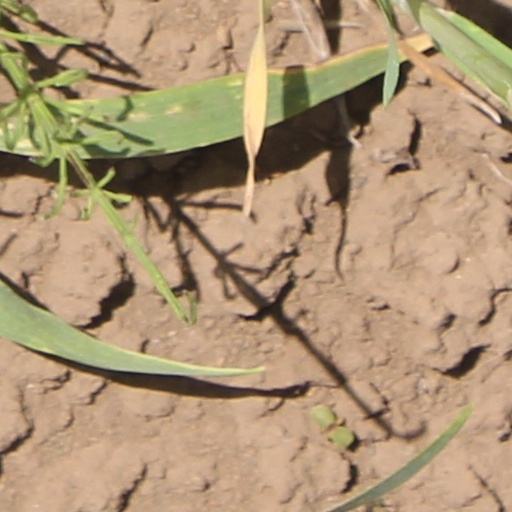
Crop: wheat